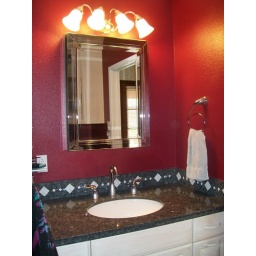
blue pearl granite slab used in bathroom sink and counter-top